Southgate Mall (Missoula)

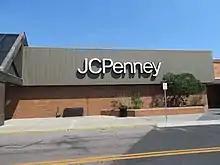
JCPenney store at Southgate Mall in 2017, before its closure in 2020

The idea for an enclosed shopping mall in Missoula dates back to 1973, when Erickson Development Co., a Minnesota-based development firm, proposed a $15 million regional shopping center south of Buckhouse Bridge, along U.S. Highway 93.